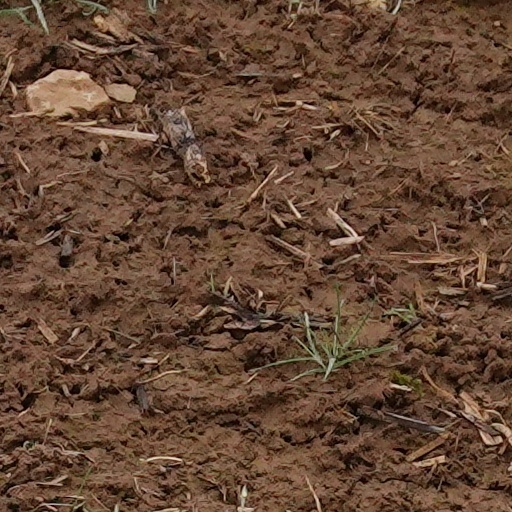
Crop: wheat